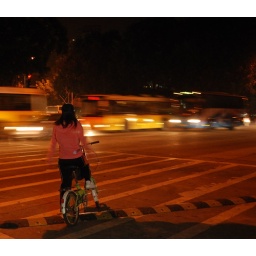
the road near my house